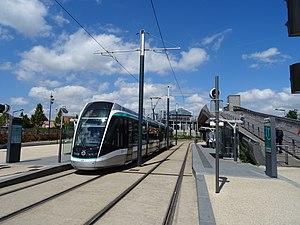
Tramway au terminus de Villetaneuse-Université
La liste des stations du tramway d'Île-de-France propose un aperçu des stations actuellement en service sur les lignes de tramway d'Île-de-France, en France. La première ligne a ouvert en 1992. L'ensemble des lignes, qui ne sont pas toutes en correspondance entre elles, comprend 204 stations, depuis le 14 décembre 2019, date d'extension de la ligne 4 du tramway d'Île-de-France.
La gare de Villetaneuse-Université est une gare ferroviaire française de la ligne de Sartrouville à Noisy-le-Sec située sur le territoire de la commune de Villetaneuse, desservie depuis le 1ᵉʳ juillet 2017, par la ligne de tramway T11, une ligne de train léger reliant, en première phase, la gare d'Épinay-sur-Seine à celle du Bourget
Villetaneuse est une commune française, située dans le département de la Seine-Saint-Denis en région Île-de-France.